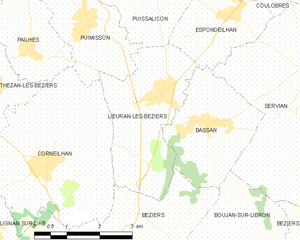
Carte de la commune française de code INSEE 34139 - Lieuran-lès-Béziers
Lieuran-lès-Béziers est une commune française située dans le département de l'Hérault en région Occitanie. Les habitants sont appelés les Lieuranais et les Lieuranaises. La commune est traversée par un petit fleuve, le Libron.